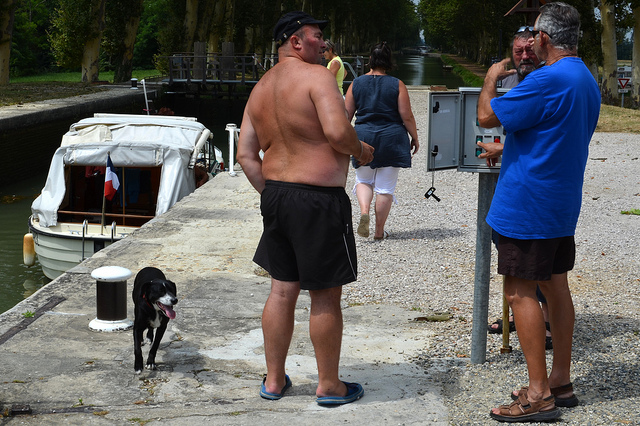
a couple of meen are standing near a boat

Several people are on a dock next to a boat.